UHF (Portuguese band)

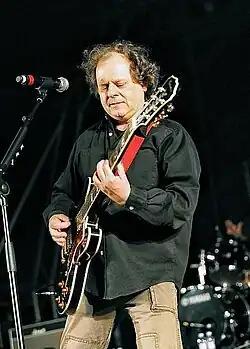
A. M. Ribeiro

UHF is a Portuguese rock band formed in the late 1970s in Almada by António Manuel Ribeiro (vocals, guitar and keyboard), Renato Gomes (guitar), Carlos Peres (bass) and Zé Carvalho (drums).